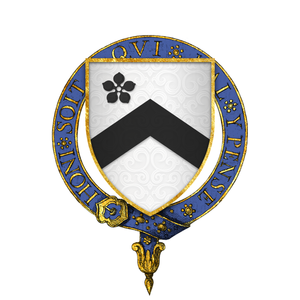
Le siège de Tartas est un engagement entre les Français et les Anglais pendant la guerre de Cent Ans. Les Anglais mettent le siège devant la ville de Tartas en Gascogne le 31 août 1441, qui capitule au bout de six mois. Ils se retirent 24 juin 1442, à l'approche d'une armée française considérable.
Sir Thomas Rempston II est un propriétaire foncier et commandant militaire anglais à la fin de la guerre de Cent Ans. Il se met au service de la Maison de Lancaster, la dynastie régnante en Angleterre, et passe l'essentiel de sa vie adulte à guerroyer sur le continent.
La bataille de Saint-James fut une bataille de la guerre de Cent Ans, qui se déroula le 6 mars 1426, à Saint-James, en Normandie.